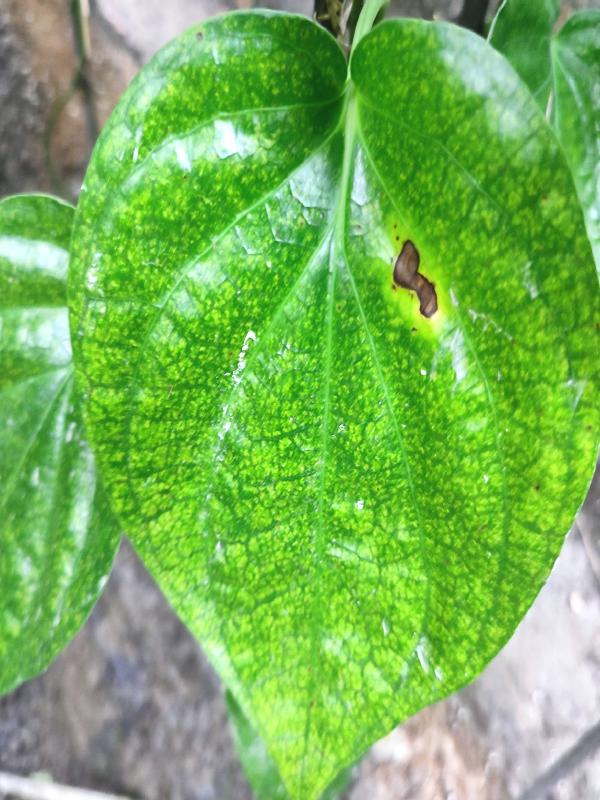
Label: Bacterial_Leaf_Disease